Ceramic art

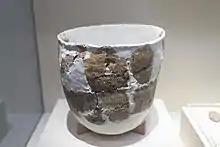
20,000-10,000 year old pottery with re-construction repairs found in the Xianrendong cave, China.

A figurine (a diminutive form of the word "figure") is a statuette that represents a human, deity, legendary creature, or animal. Figurines may be realistic or iconic, depending on the skill and intention of the creator. The earliest were made of stone or clay. In ancient Greece, many figurines were made from terracotta (see Greek terracotta figurines). Modern versions are made of ceramic, metal, glass, wood and plastic.